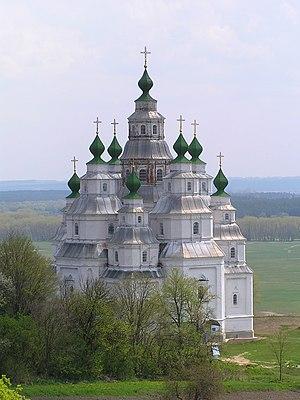
Le baroque ukrainien ou baroque cosaque est un style architectural qui s'est répandu en Ukraine de la rive gauche du Dniepr et dans la région est, en Ukraine Sloboda, aux XVIIᵉ et XVIIIᵉ siècles, en suivant des variations de styles différents réunissant les particularités, à la fois du baroque occidental, de l'architecture de la Renaissance, de l'architecture de l'église orthodoxe, héritière de l'ancienne architecture russe, et de l'architecture ukrainienne en bois.